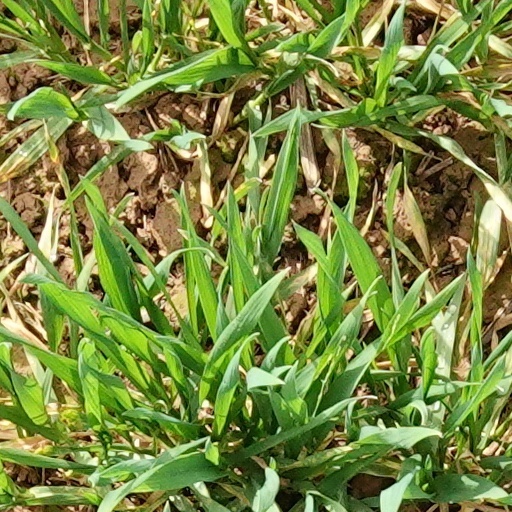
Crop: wheat